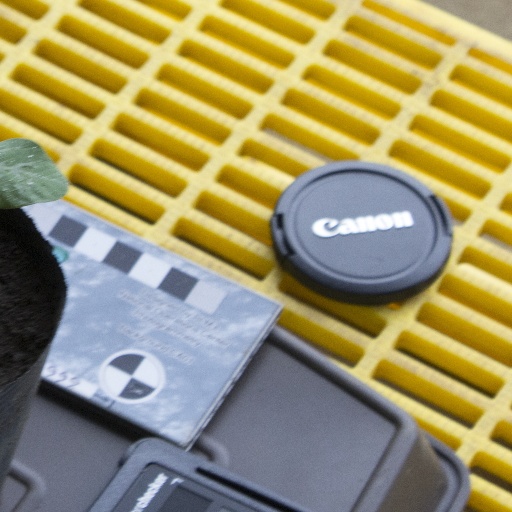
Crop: soybean